Dashboard

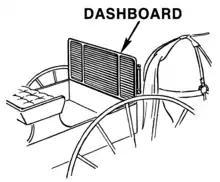
Horse-drawn carriage dashboard

Originally, the word "dashboard" applied to a barrier of wood or leather fixed at the front of a horse-drawn carriage or sleigh to protect the driver from mud or other debris "dashed up" (thrown up) by the horses' hooves. The first known use of the term (hyphenated as "dash-board", and applied to sleighs) dates from 1847. Commonly these boards did not perform any additional function other than providing a convenient handhold for ascending into the driver's seat, or a small clip with which to secure the reins when not in use.